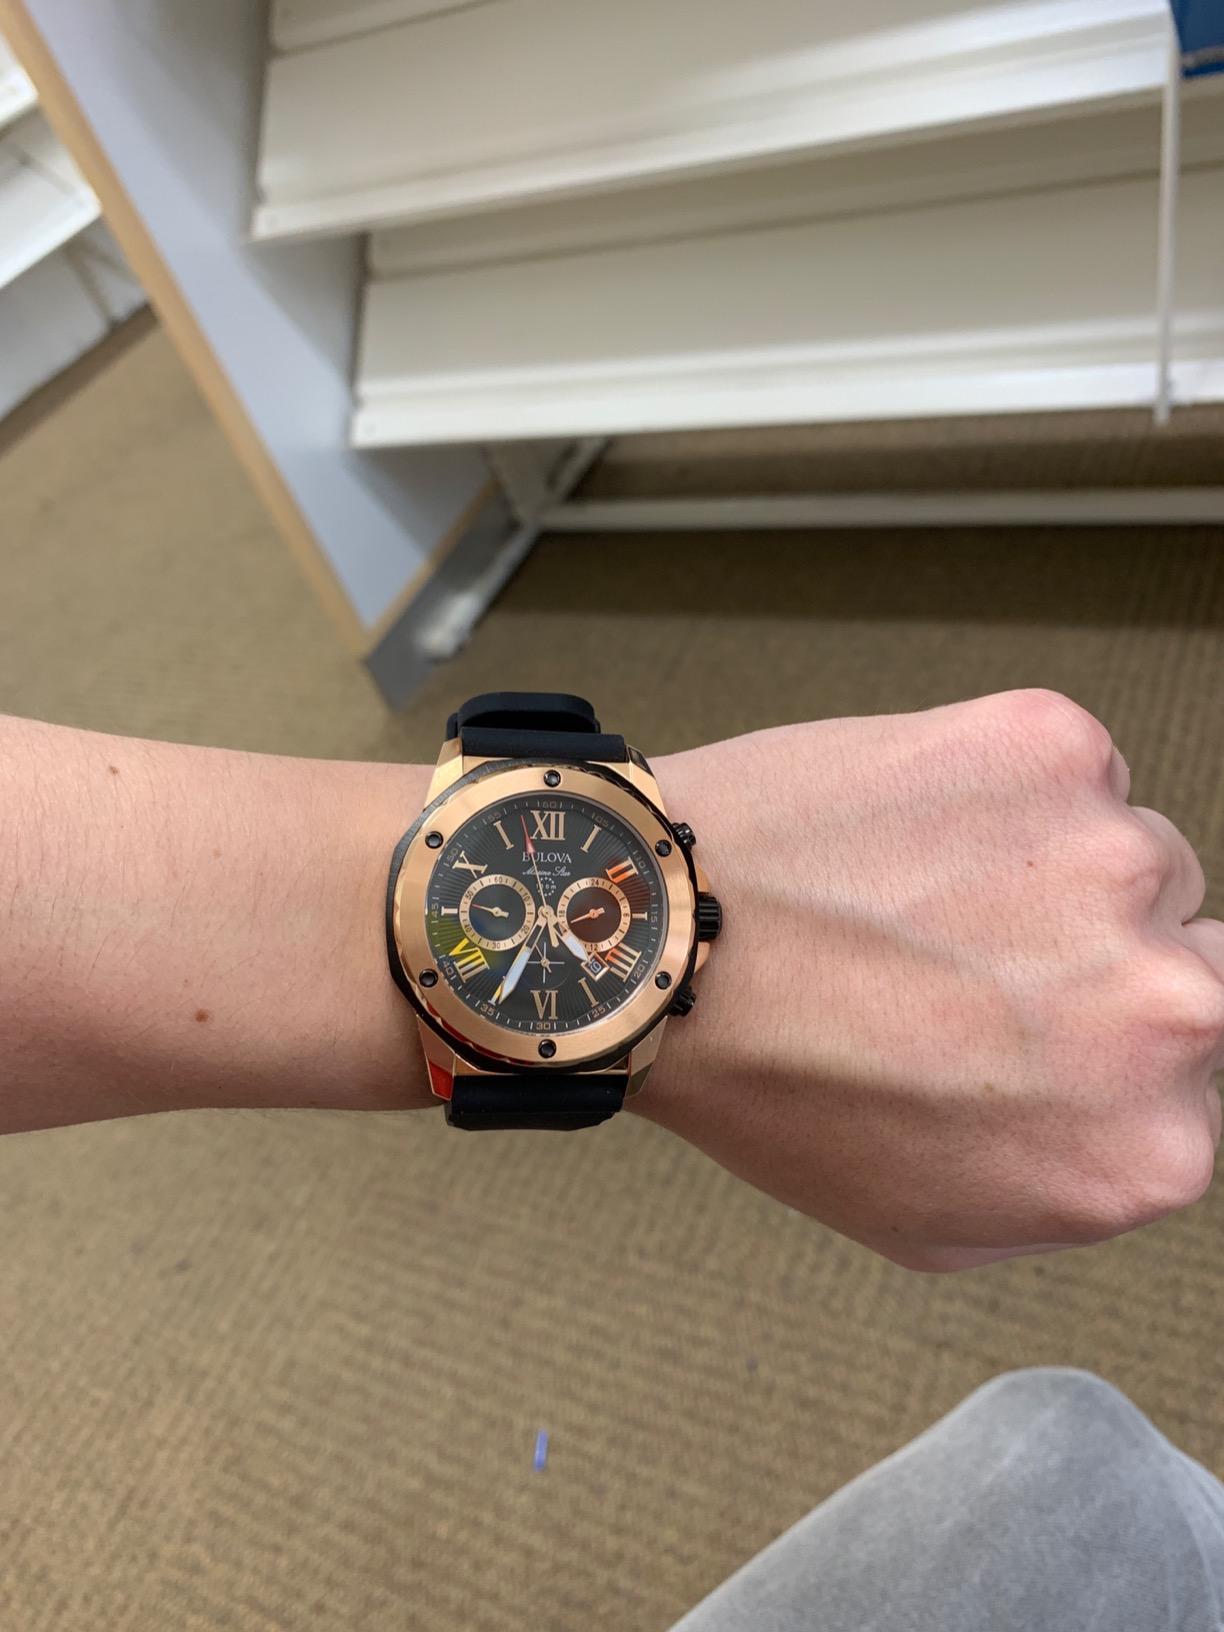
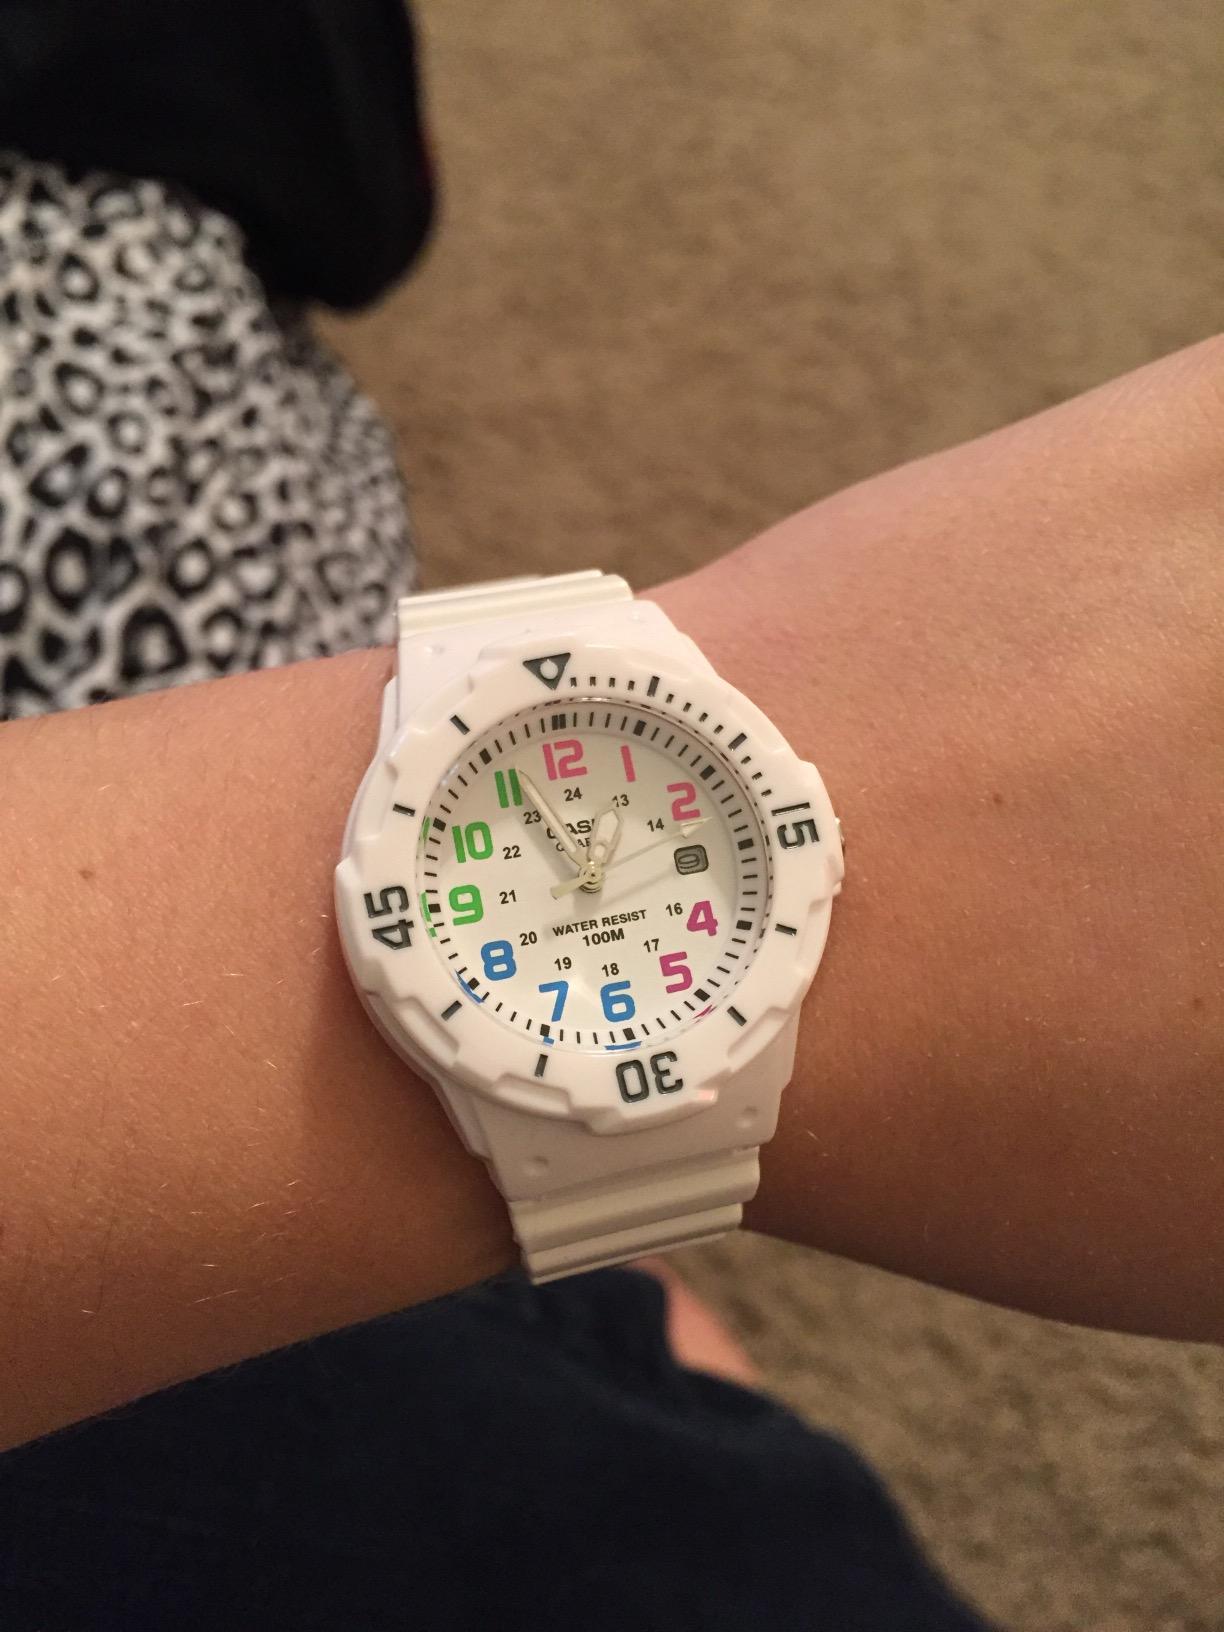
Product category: accessories_watch
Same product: no